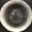
Label: bowl